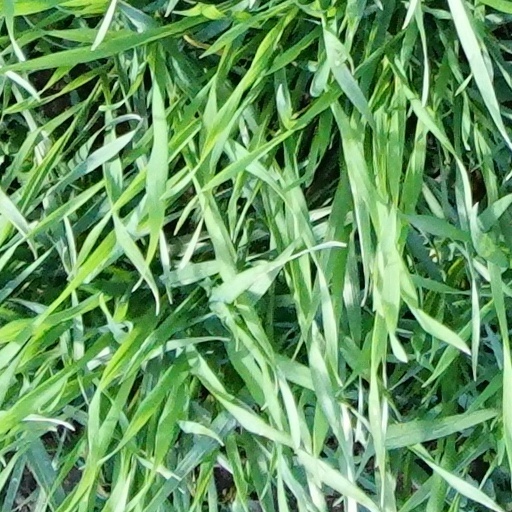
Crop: wheat